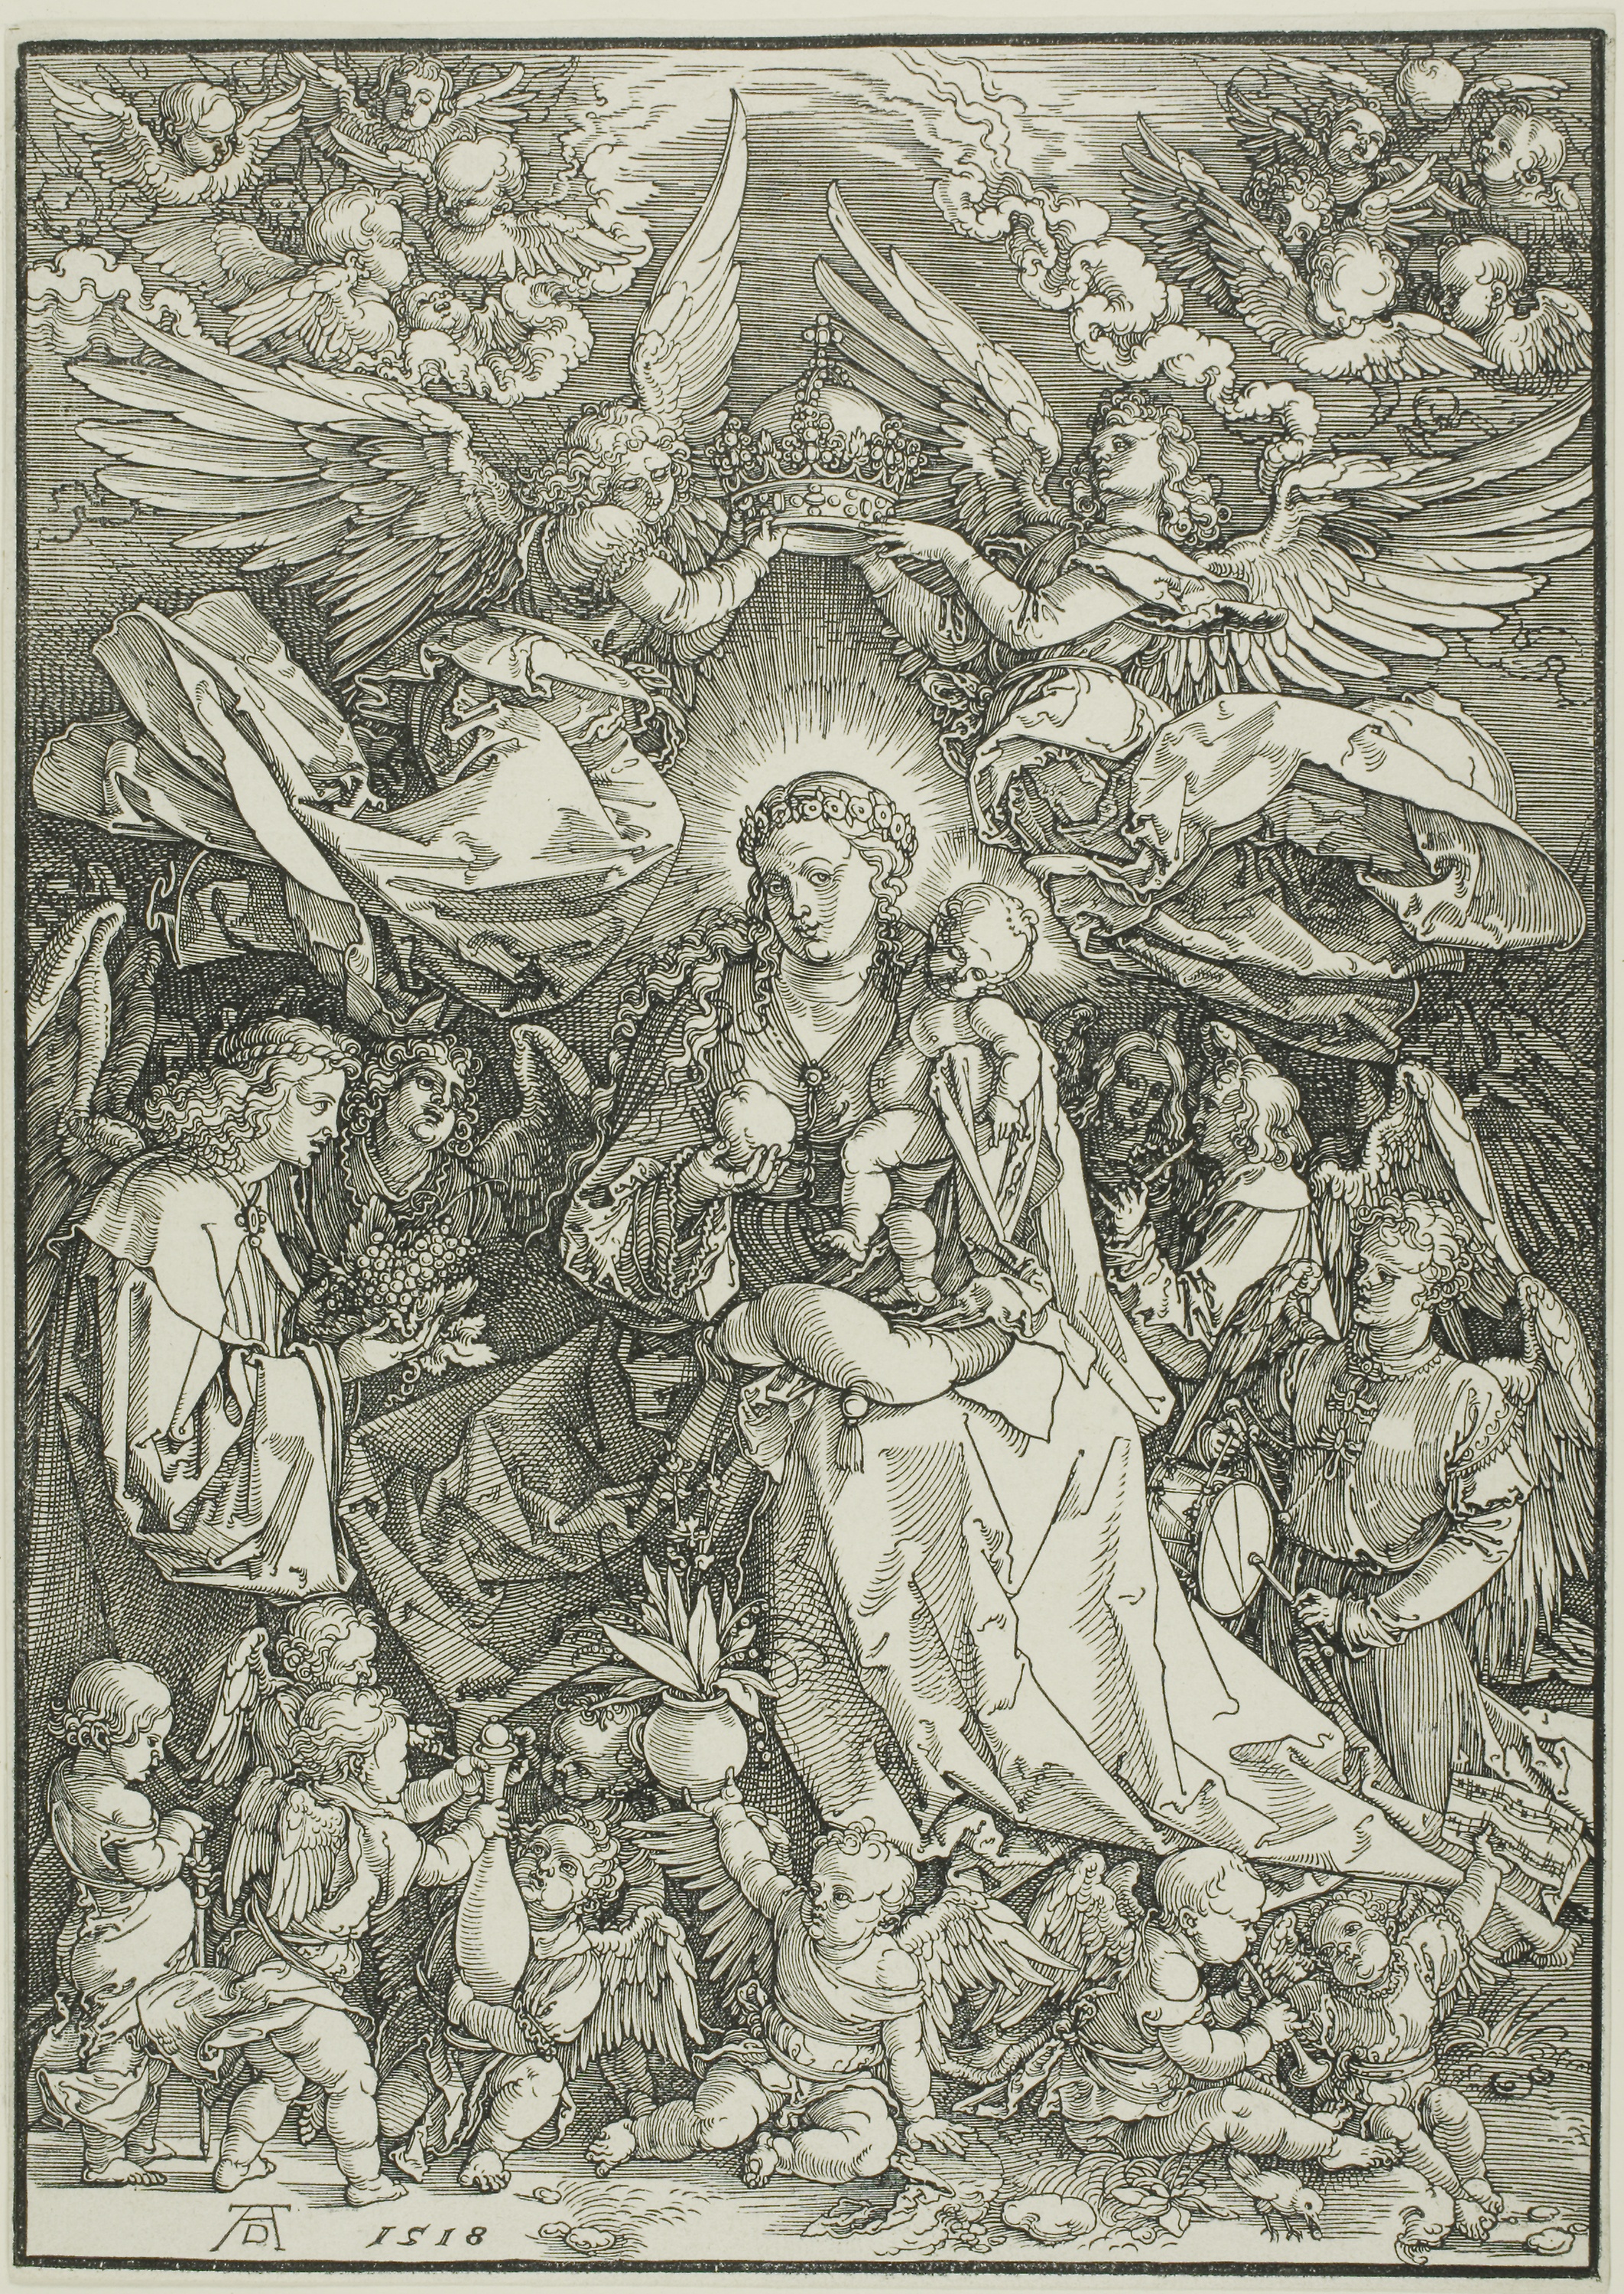
art, black and white, history, mythology, tapestry, monochrome, fictional character, visual arts, middle ages, illustration, artwork, tree